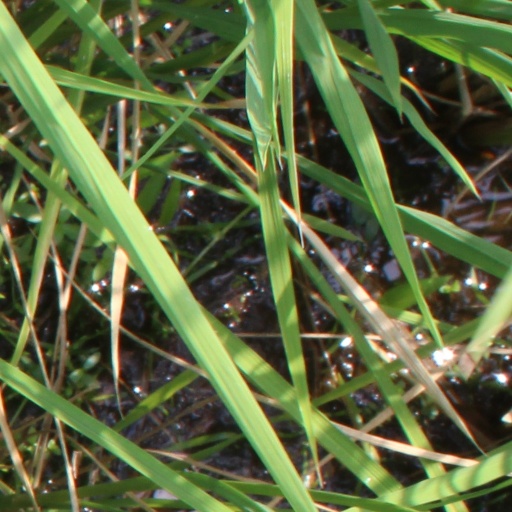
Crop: rice